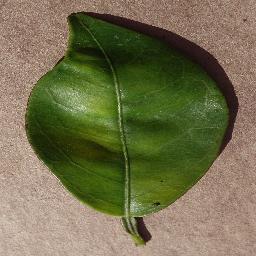
Label: Orange___Haunglongbing_(Citrus_greening)